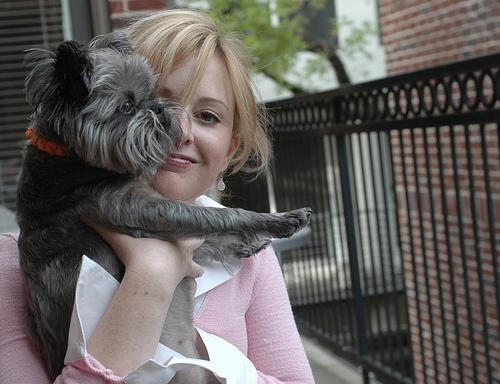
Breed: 200-n000012-affenpinscher